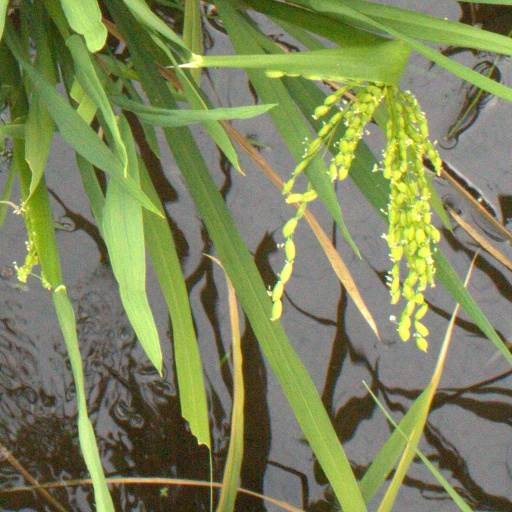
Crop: rice